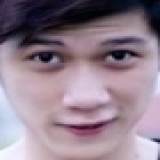
ca sĩ Leg